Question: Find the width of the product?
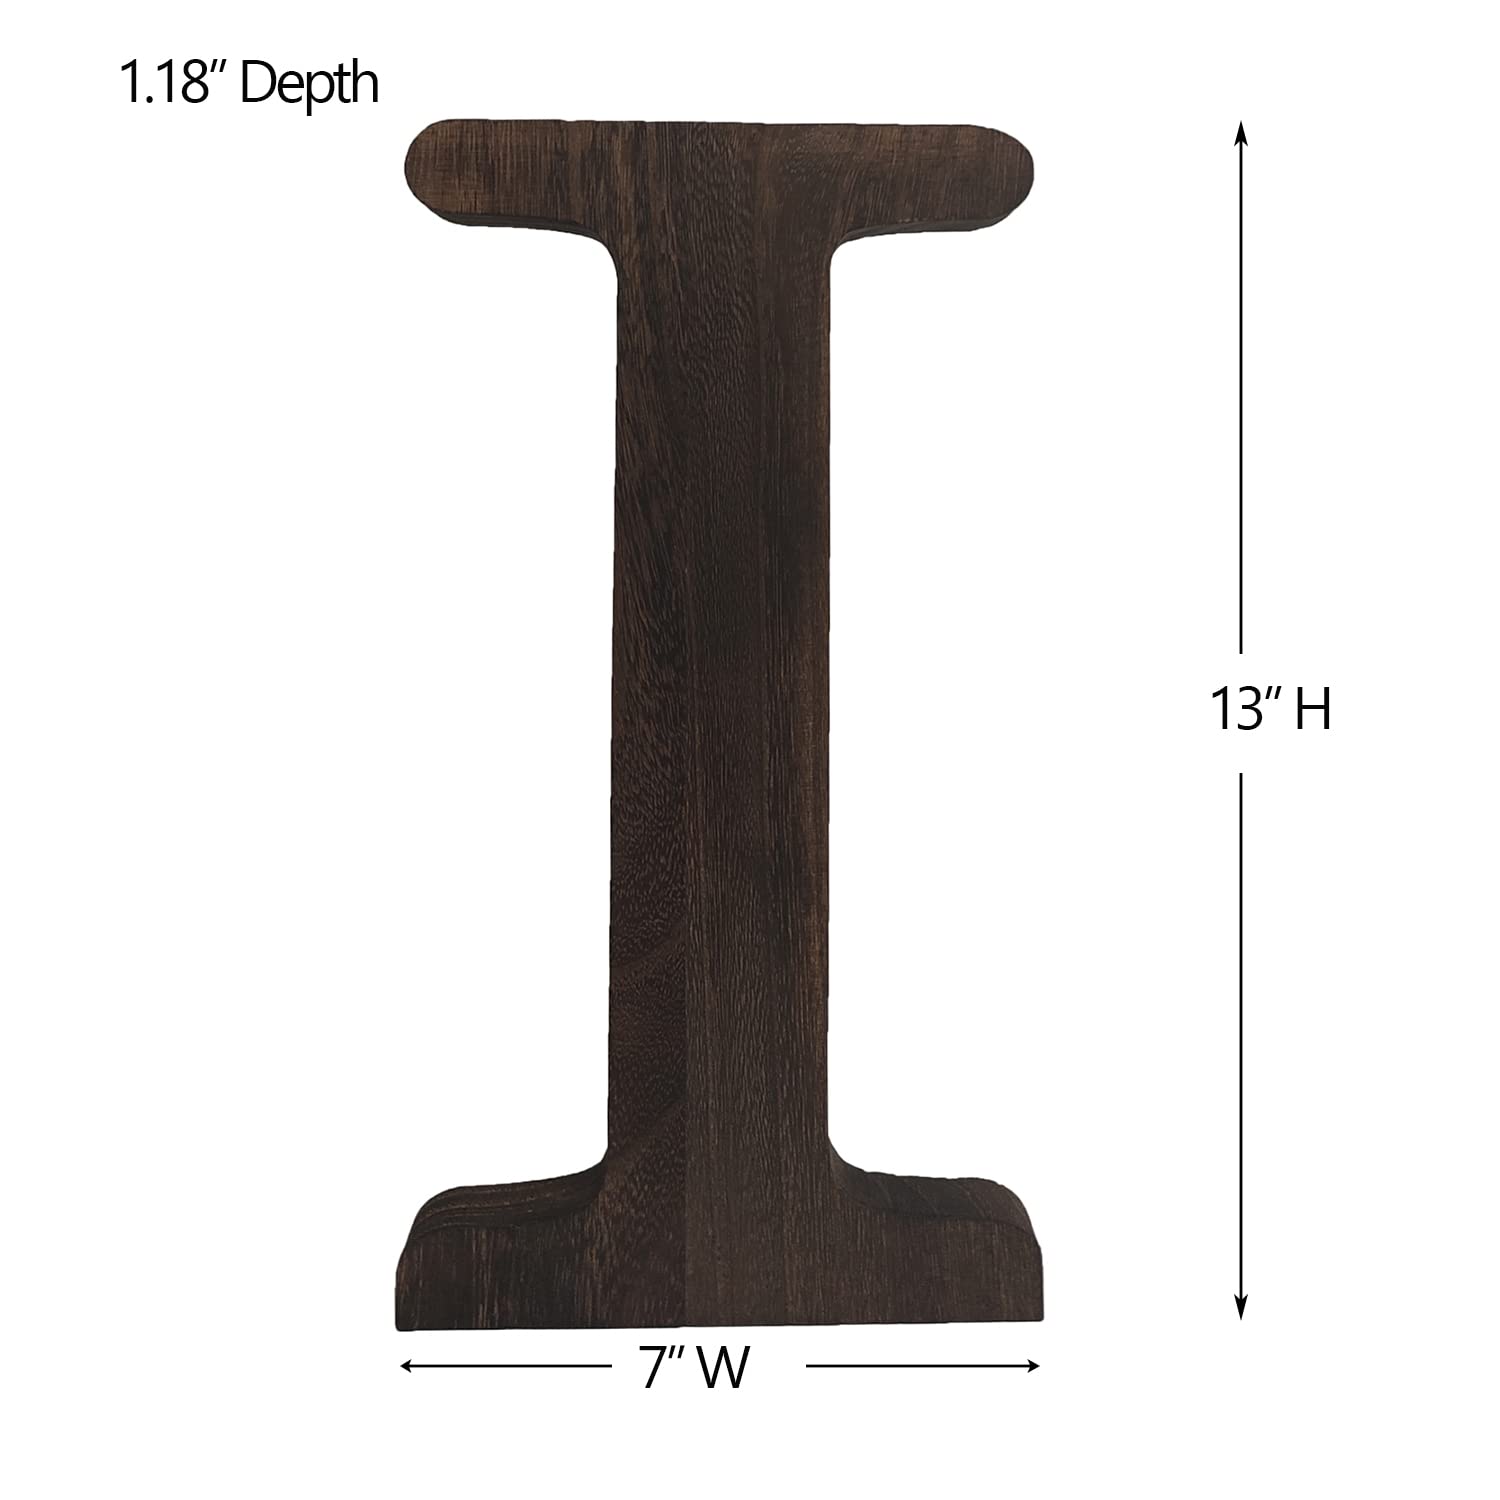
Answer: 7.0 inch